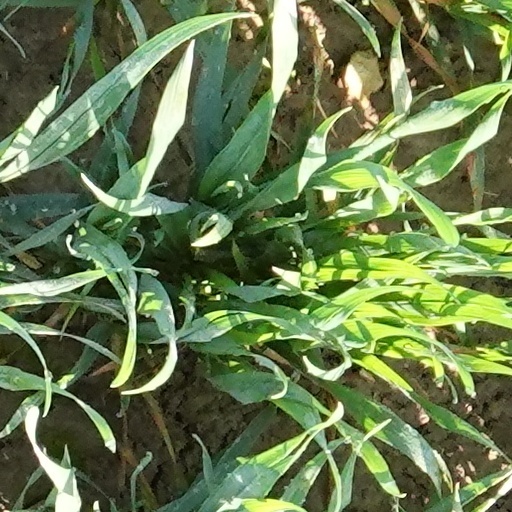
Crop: wheat